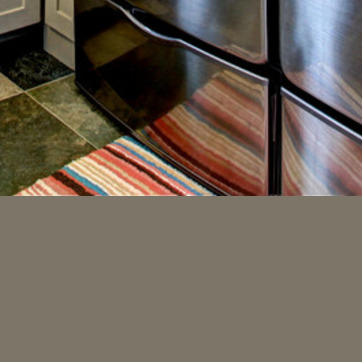
Material: carpet